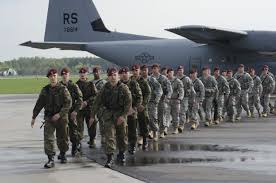
Label: Rs-24